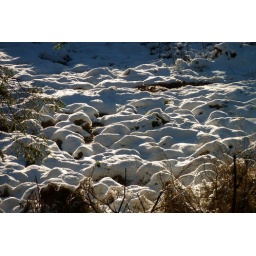
It's starting to snow in copenhagen now, maybe tomorrow I will have to cross a white town, by bike!!